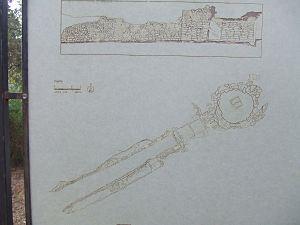
Plan du site du tumulus du Diablotin II (tumulo del Diavolino II) de Vetulonia
Le tumulo del Diavolino II II est l'une des tombes étrusques datant de la seconde moitié du VIIᵉ siècle av. J.-C., située dans l'Area archeologica di Vetulonia, sur le territoire de la frazione Vetulonia de la commune de Castiglione della Pescaia en Toscane.